Tim Samaras

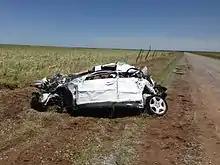
The crushed remains of the TWISTEX vehicle near the intersection of Reuter Road and S. Radio Road approximately southeast of El Reno, Oklahoma.

In the spring of 2013, TWISTEX was conducting lightning research (including with a high-speed camera) when active tornadic periods ensued in mid to late May, so Samaras decided to deploy atmospheric pressure probes and to test infrasound tornado sensors that were still under development. At 6:23 p.m. on May 31, 2013, Samaras (an engineer and meteorologist), his 24-year-old son Paul (a photographer), and TWISTEX team member Carl Young (a meteorologist), 45, were killed by a violent wedge tornado with winds of near the Regional Airport of El Reno, Oklahoma. The TWISTEX vehicle was struck and thrown by a subvortex, which generate the highest winds; some of these were moving at within the parent tornado. Shortly before they were killed, Young noted how there was no rain around the vehicle as the wind grew "eerily calm". Tim Samaras responded: "Actually, I think we're in a bad spot." According to Oklahoma Highway Patrol Trooper Betsy Randolph, the three could be heard screaming "We’re going to die, we’re going to die" over her patrol radio moments before the impact.